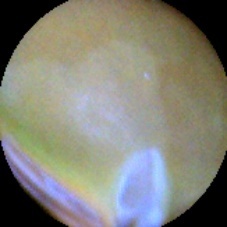
Label: Immature